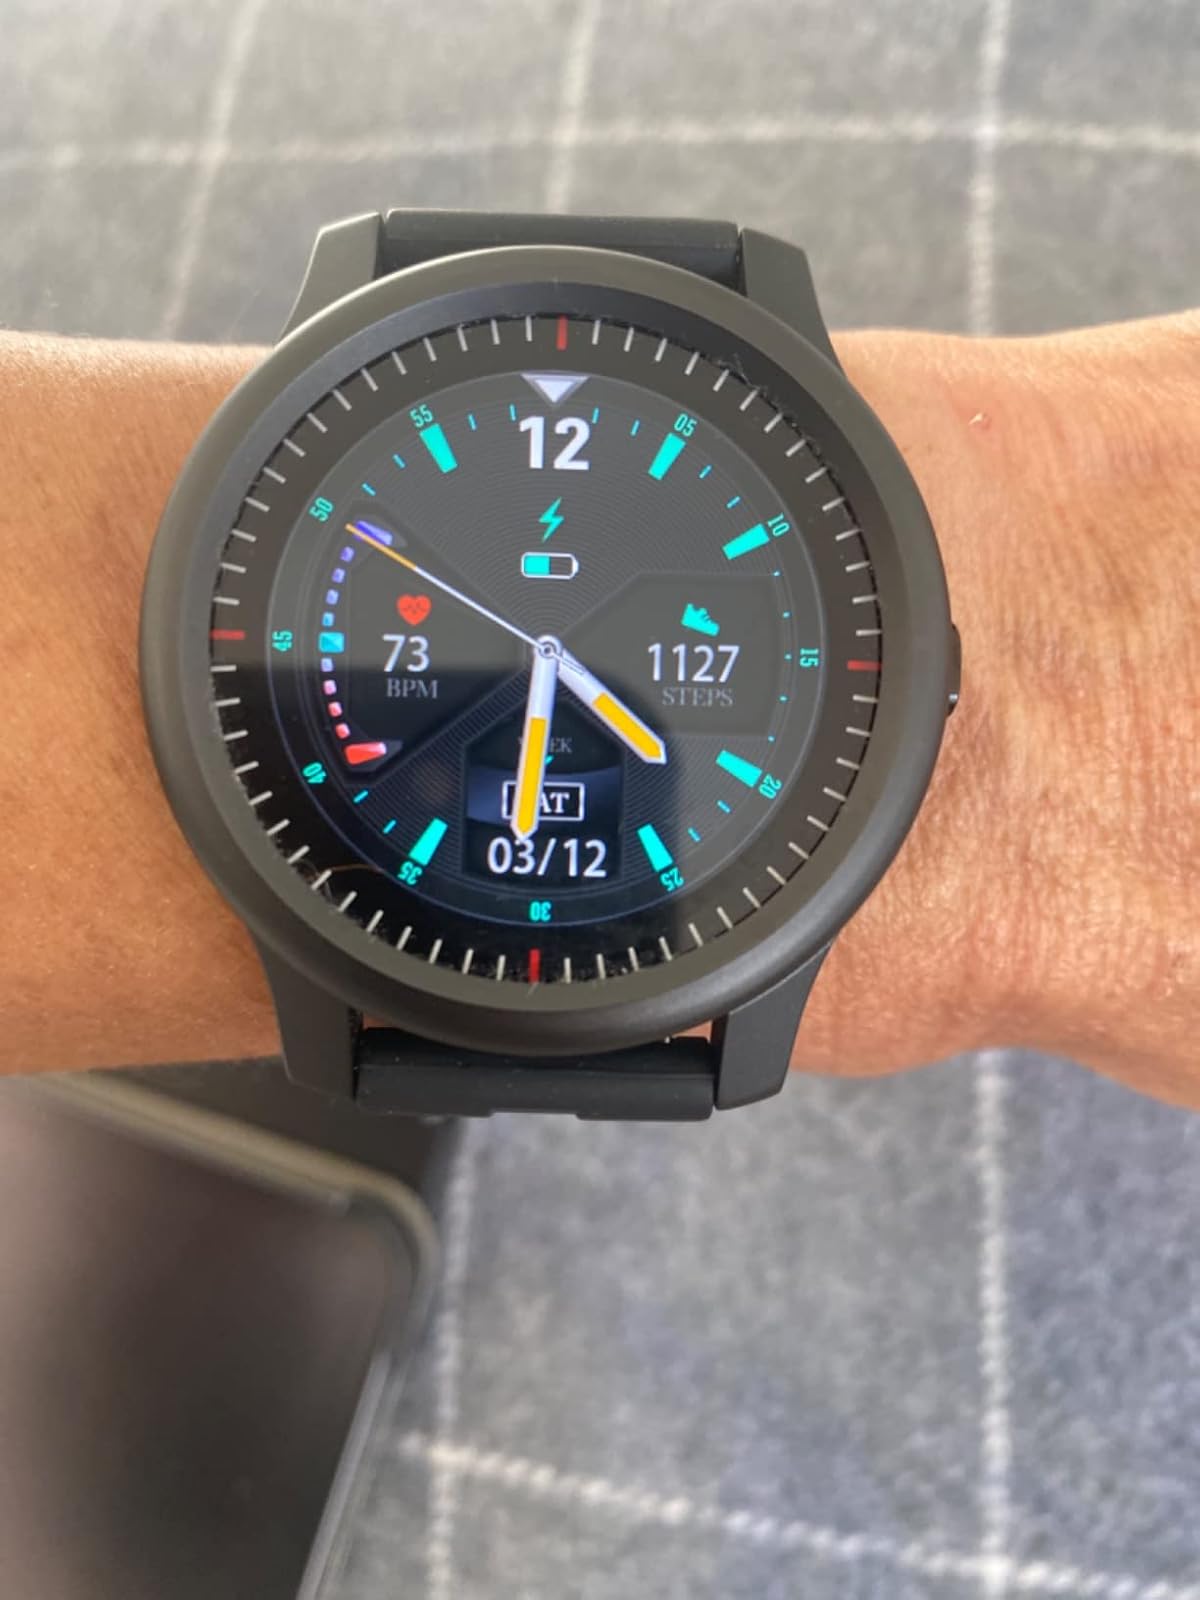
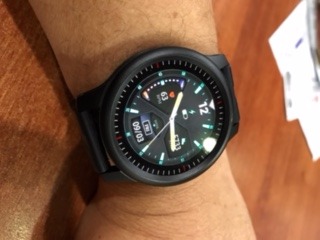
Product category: smartwatch
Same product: yes